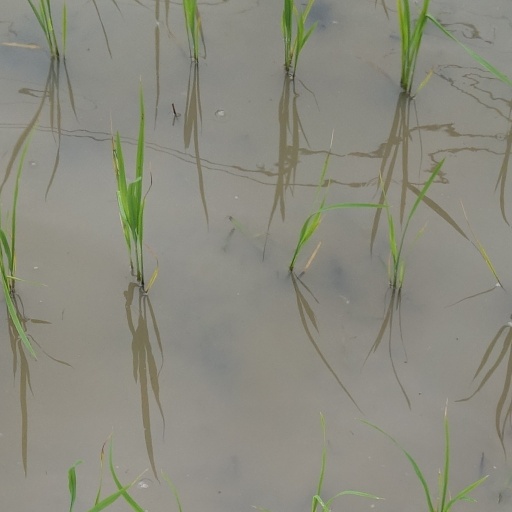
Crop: rice